Love-Letters Between a Nobleman and His Sister

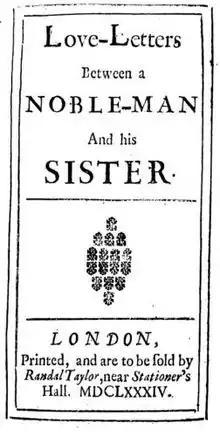
Titlepage of the first edition of the first volume

Love-Letters Between a Nobleman and His Sister is a three-volume roman à clef by Aphra Behn playing with events of the Monmouth Rebellion and exploring the genre of the epistolary novel. The first volume, published in 1684, lays some claim to be the first English novel. Some scholars claim that the attribution to Behn remains in dispute.